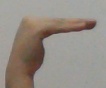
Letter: haa